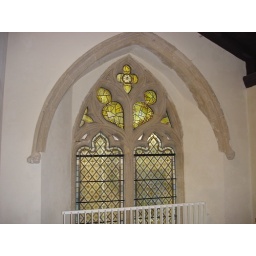
Michaelhouse Cafe in St. Michael's Church- stained glass window